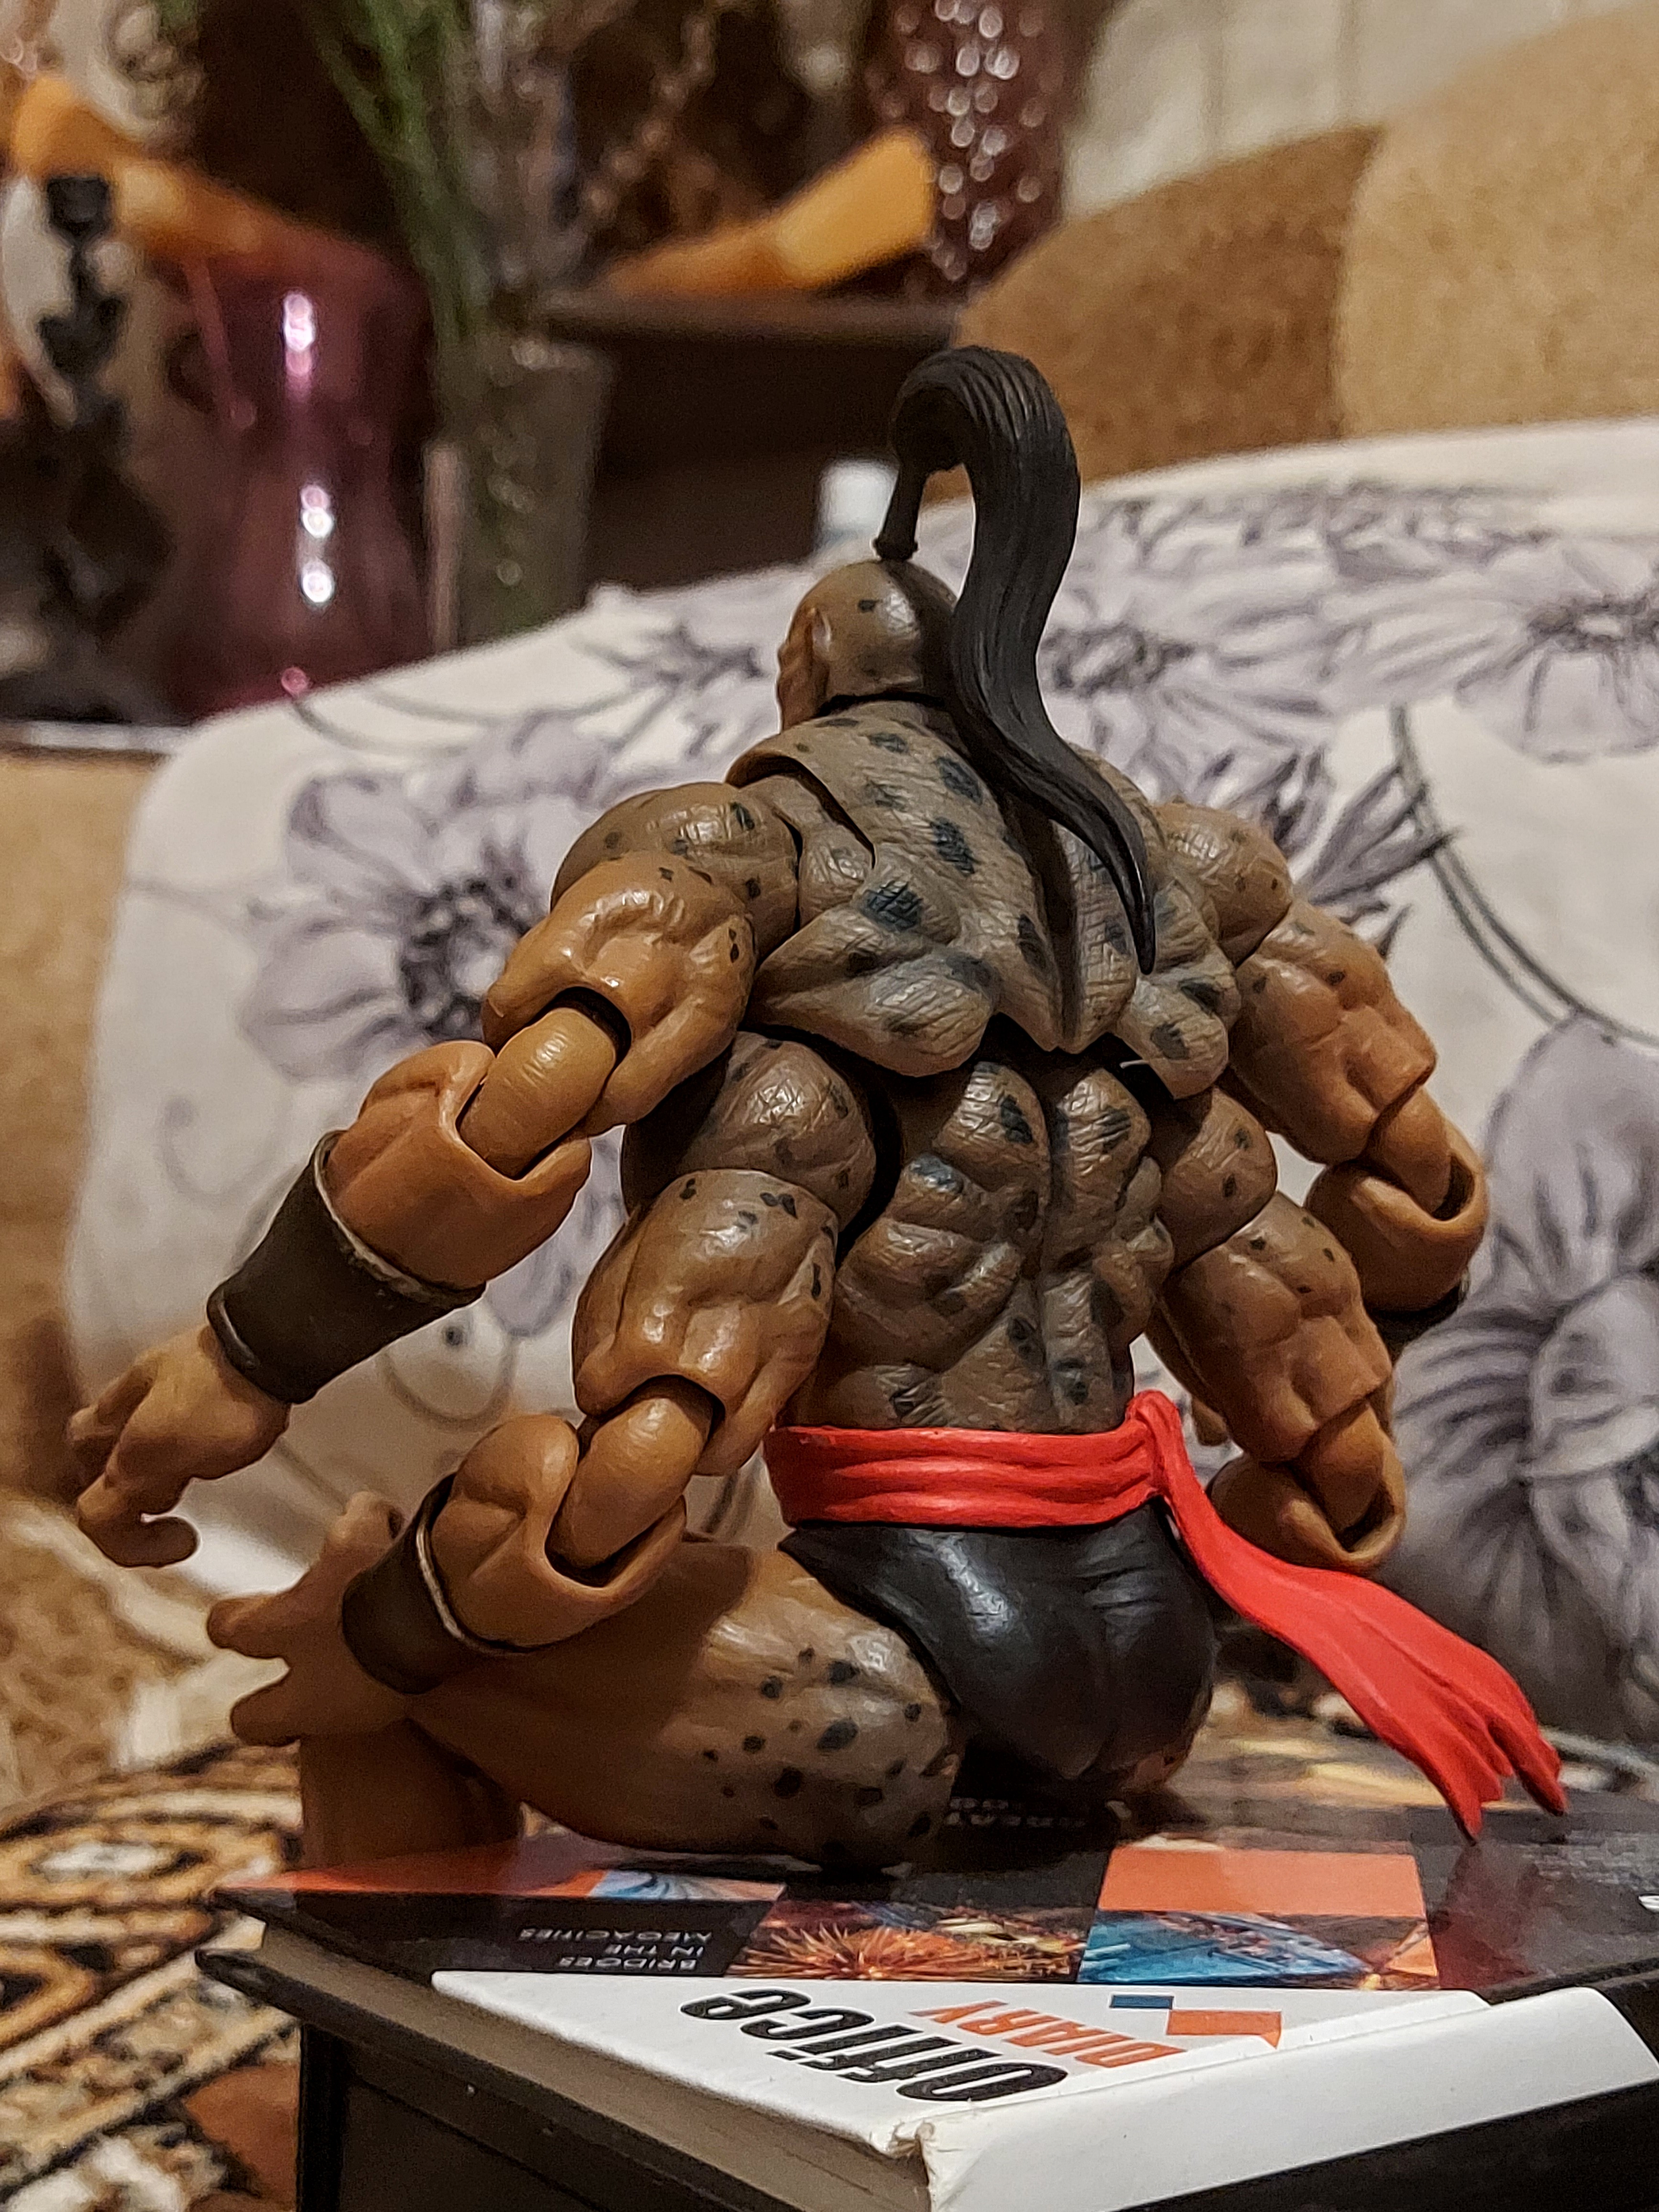
Shokan, storm, collectibles, warrior, fighter, action, figure, toy, wood, art, sculpture, metal, action figure, fictional character, collectable, carmine, human anatomy, fiction, figurine, houseplant, games, flesh, visual arts, animation, room, carving, flooring, chest, machine, bronze, piano, recreation, mythology